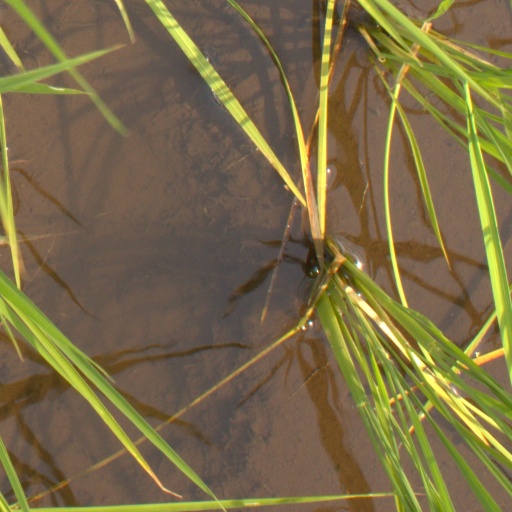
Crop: rice